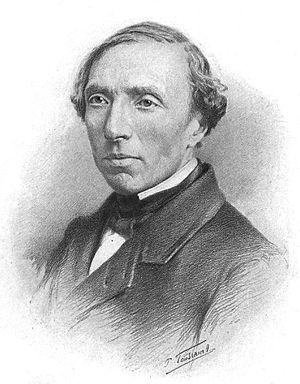
Pierre-Aimé Bersot, dit Ernest Bersot, né à Surgères le 22 août 1816 et mort à Paris le 1ᵉʳ février 1880, est un philosophe moraliste et journaliste français. Il est membre de l'Institut.